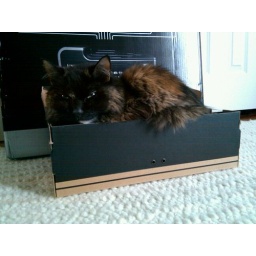
cat in a box